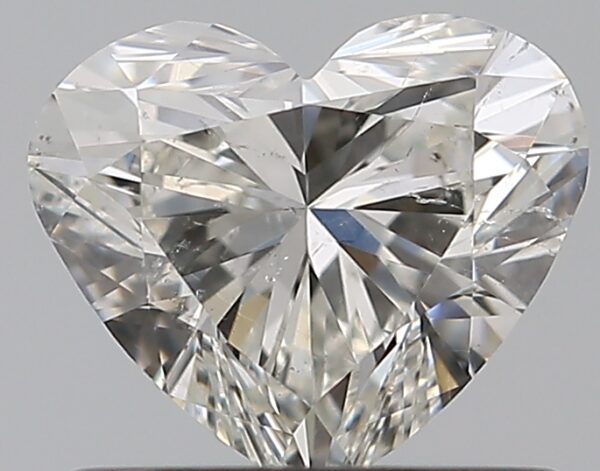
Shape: heart
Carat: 0.75
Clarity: SI2
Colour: H
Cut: EX
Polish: EX
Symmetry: VG
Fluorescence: N
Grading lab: GIA
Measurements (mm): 5.42 x 6.34 x 3.69